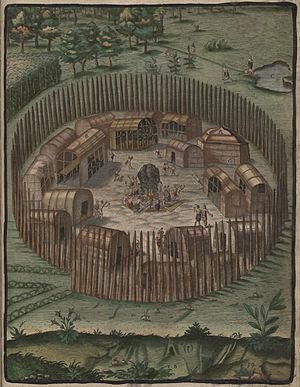
Théodore de Bry, né à Liège en 1528 et mort à Francfort-sur-le-Main le 27 mars 1598, est un dessinateur, graveur et éditeur protestant, d'origine liégeoise, célèbre pour ses descriptions des expéditions européennes de découverte de l'Amérique.